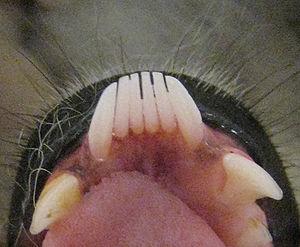
Les primates – du latin primas, -atis, signifiant « celui qui occupe la première place » – constituent un ordre se situant au sein des mammifères placentaires. Ce clade regroupe les petits singes et les grands anthropoïdes, ainsi que les espèces de strepsirrhiniens comme les lémuriens. Selon la classification phylogénétique actuelle, ils sont regroupés dans le clade intermédiaire des Euarchontoglires avec les lapins, toupayes ou galéopithèques.
Un peigne dentaire est une structure anatomique retrouvée chez certains primates du sous-ordre des Strepsirrhini, en particulier ceux de l'infra-ordre des Lémuriformes, qui inclut les lémuriens de Madagascar. Un peigne se compose de longues dents plates pointant en avant et regroupe les incisives et les canines inférieures. Chez les Indriidae, les Archaeolemuridae, les Palaeopropithecidae, la structure se compose de quatre dents, mais elle en comprend six chez tous les autres lémuriens à l'exception du genre fortement dérivé Daubentonia, qui a remplacé le peigne par une seule paire de dents antérieures à croissance continue. La première prémolaire inférieure suivant le peigne a habituellement la forme d'une canine typique. Ces peignes contiennent des rainures microscopiques et sont utilisés pour les soins personnels et la recherche de nourriture.
Les lémuriens forment un infra-ordre de primates strepsirrhiniens endémiques de l'île de Madagascar. Leur nom dérive de celui des lémures en raison de leurs vocalisations rappelant les bruits attribués aux fantômes, de leurs grands yeux réfléchissant la lumière et des habitudes nocturnes de certaines espèces. Bien que les lémuriens soient souvent confondus avec les premiers primates, ils ne sont pas les ancêtres des primates anthropoïdes avec lesquels ils partagent des caractères morphologiques et comportementaux trouvés chez les primates primitifs.
L'histoire évolutive des lémuriformes s'est déroulée indépendamment de celle des autres primates, après leur isolement sur l'île de Madagascar, depuis au moins 40 Ma. Les lémuriformes ou lémuriens sont des primates prosimiens appartenant au sous-ordre des strepsirrhiniens qui bifurqua des autres primates il y a environ 63 Ma. Ils partagent certains traits avec les premiers primates et sont donc souvent considérés à tort comme les ancêtres des singes actuels et des humains. En fait, ils ressemblent simplement aux primates ancestraux.